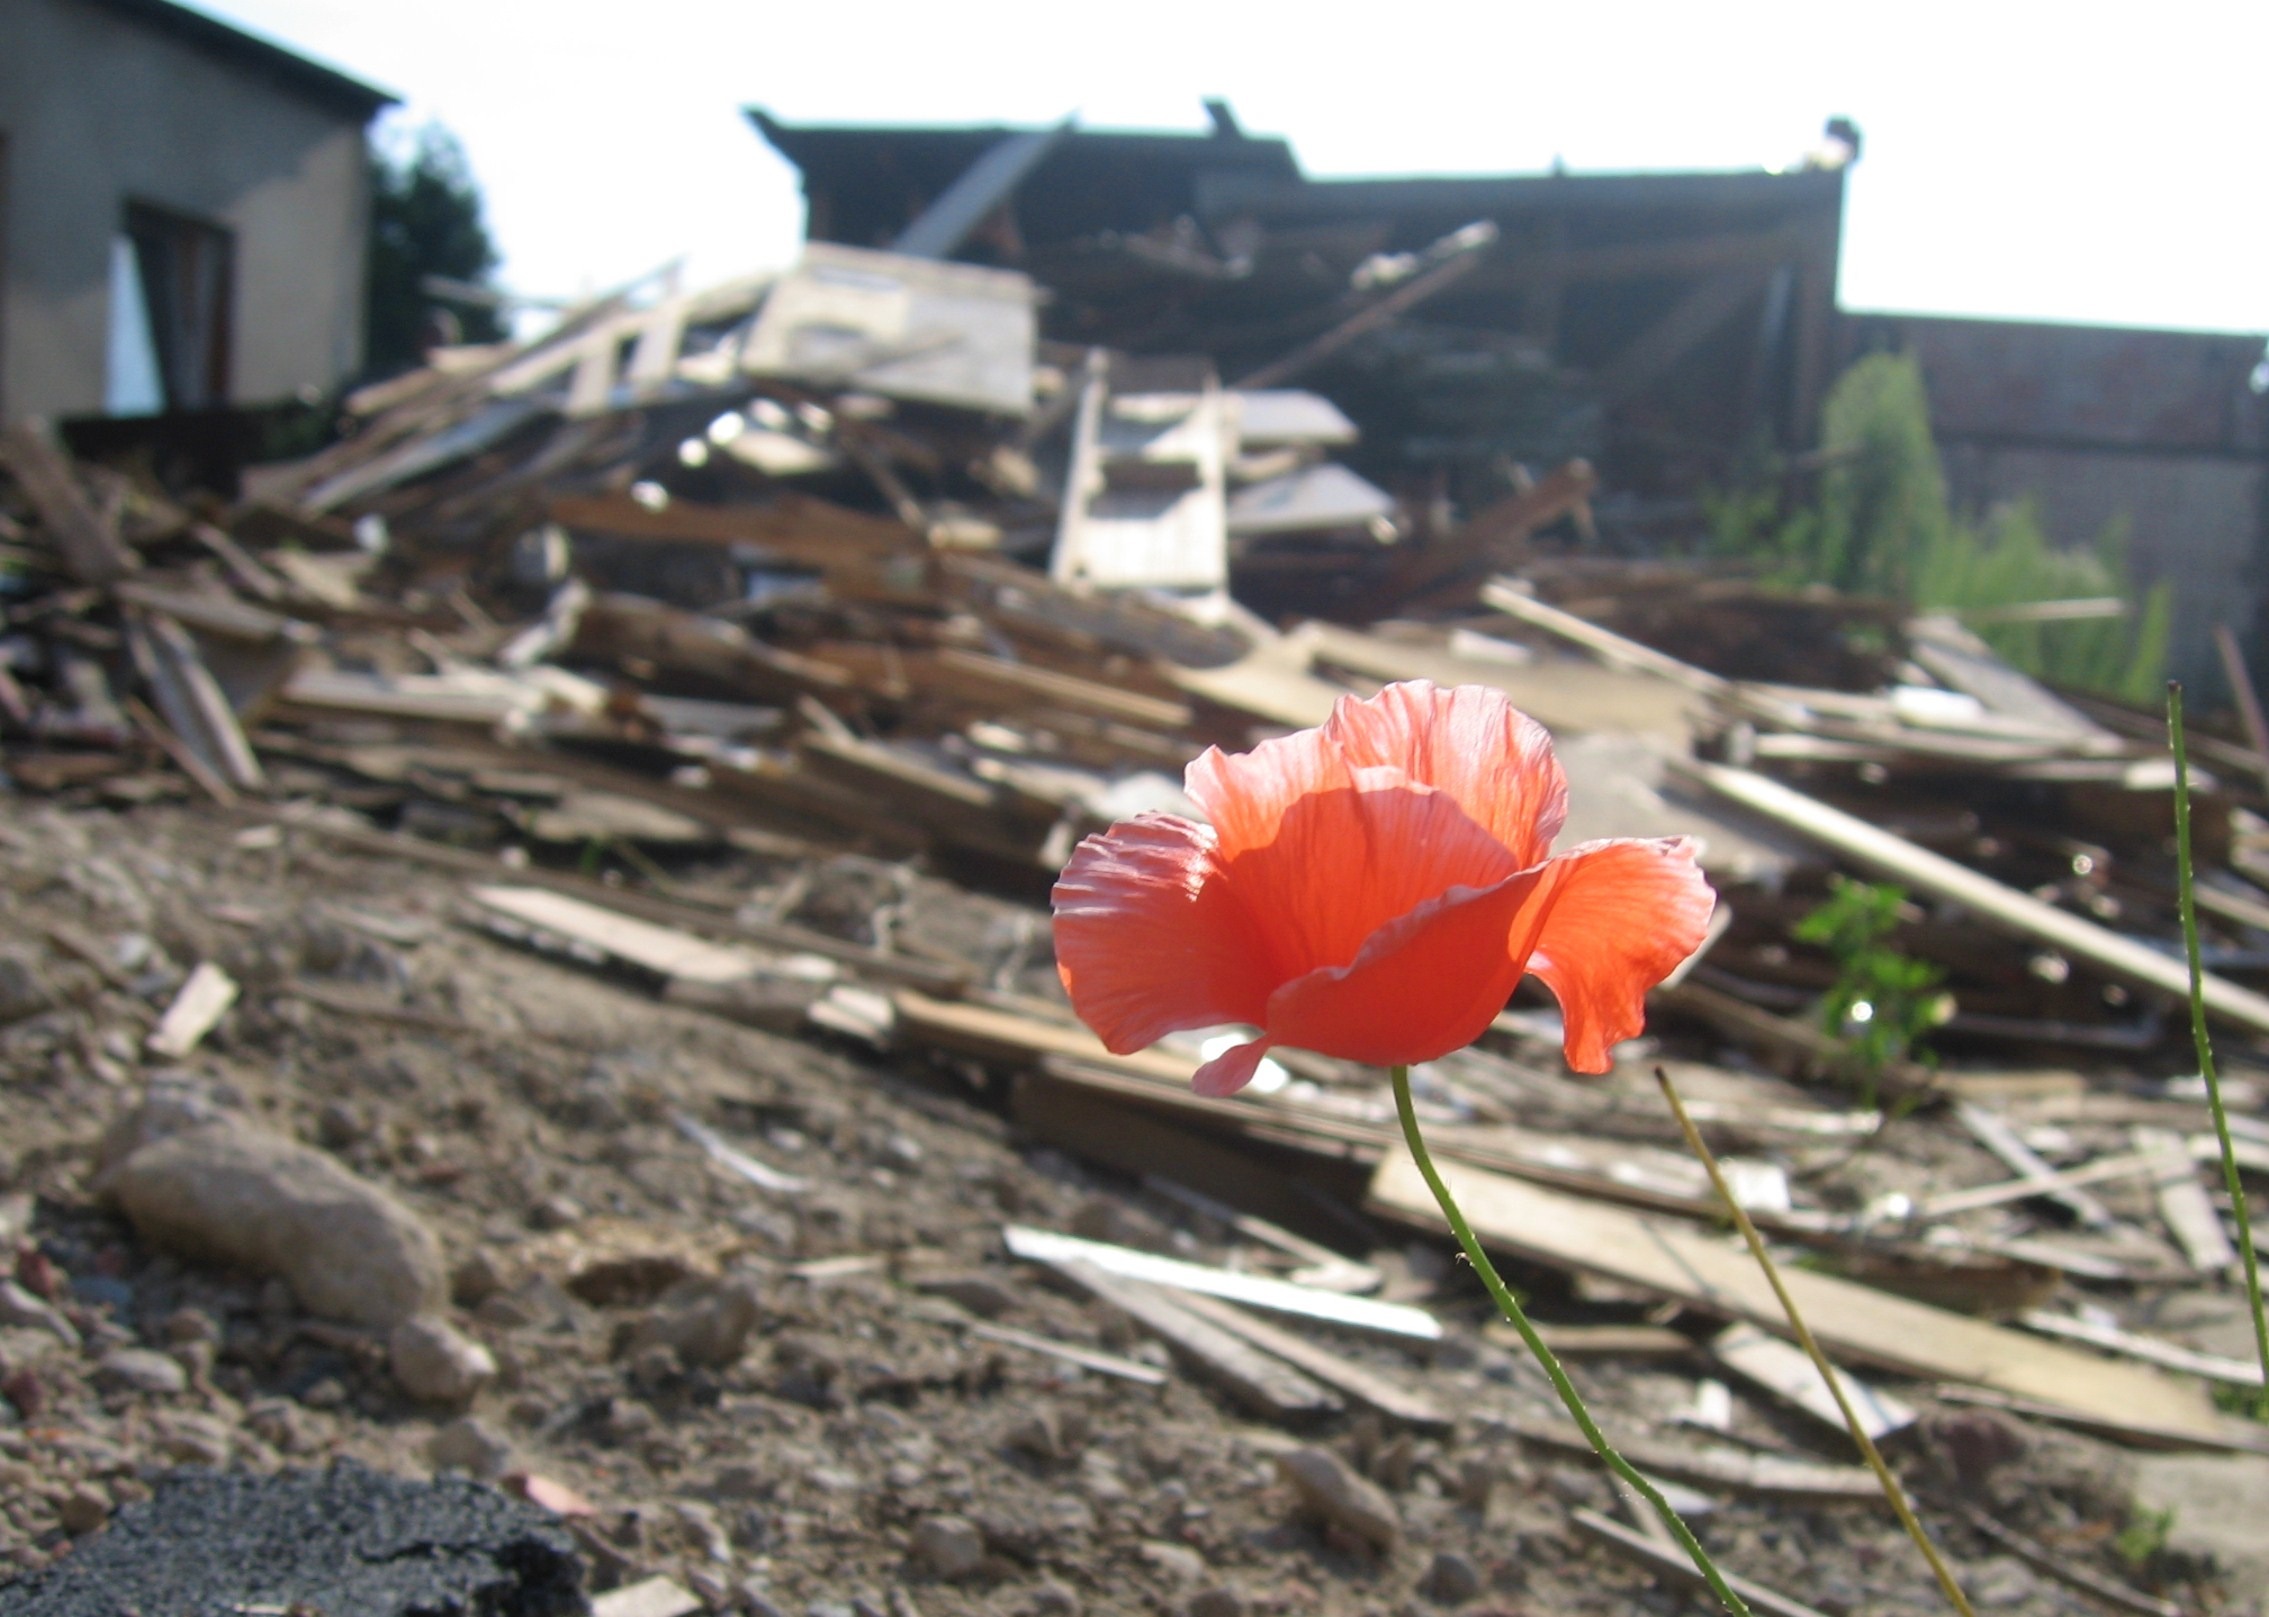
plant, wood, flower, soil, hope, poppy, optimism, scrap, geological phenomenon